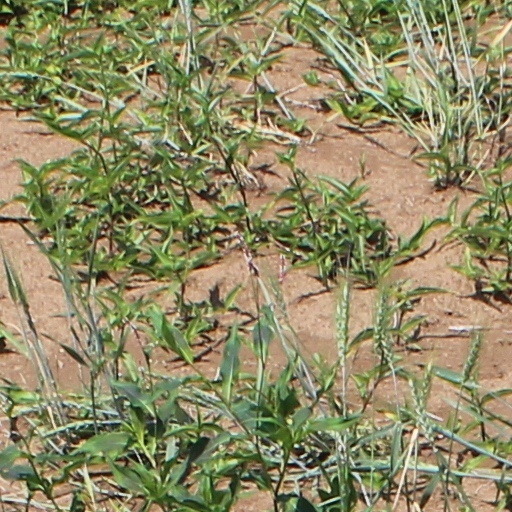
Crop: wheat